Ilfracombe branch line

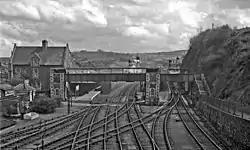
Barnstaple Junction station in 1964, looking towards Exeter from the road bridge. The tracks entering from the left mark the southern end of the Ilfracombe branch; those in the foreground lead to Bideford.

An Exeter solicitor, Thomas Wreford, was active in promoting the idea of a railway connecting Barnstaple and Ilfracombe, but after considerable effort and expenditure was unable to get sufficient support. Wreford's work was reopened when J. E. Errington, consulting engineer to the LSWR, examined possible routes, probably in 1861. The terrain was difficult, with a ridge rising to 800 feet above sea level barring the way. Errington favoured a western route through Braunton, but there was opposition from an absentee landowner, Sir William Williams, and misjudgements elsewhere by Wreford weakened confidence in the scheme, and it was not carried forward.